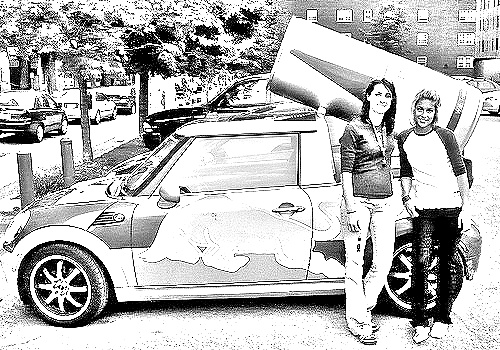
Portrait style: Sketch Portrait